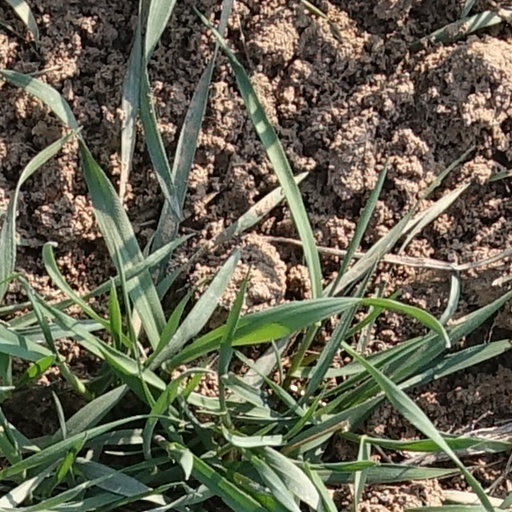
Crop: wheat